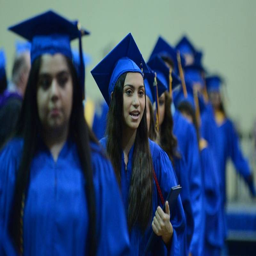
images from the graduation at the school .